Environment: real
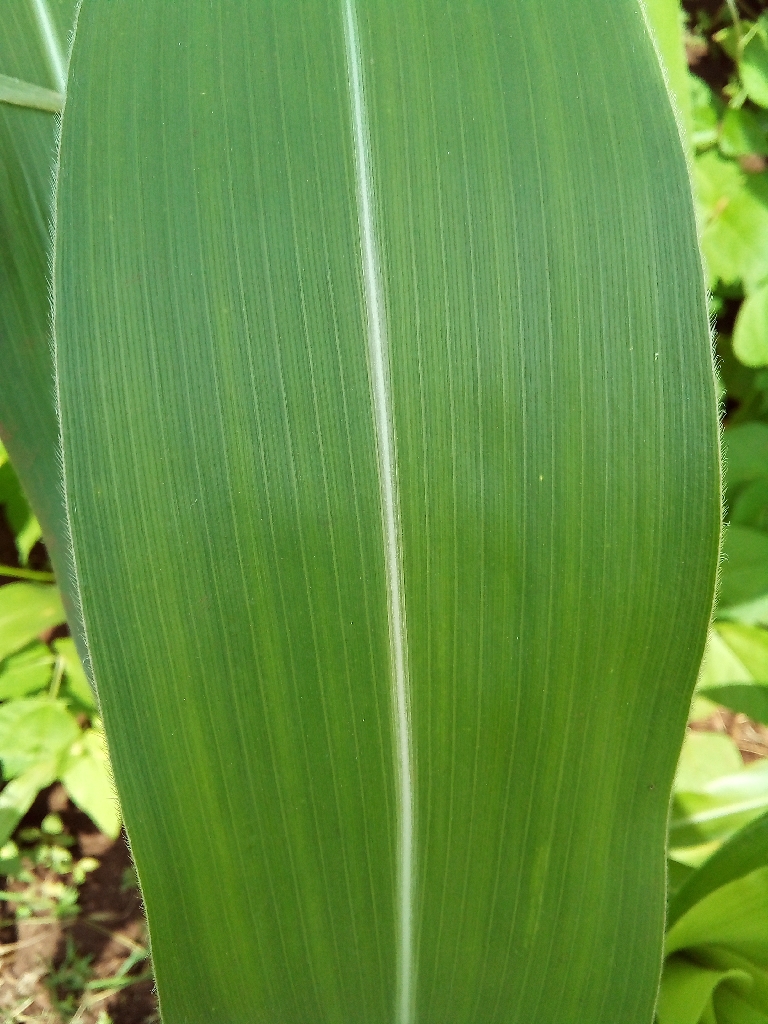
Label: healthy